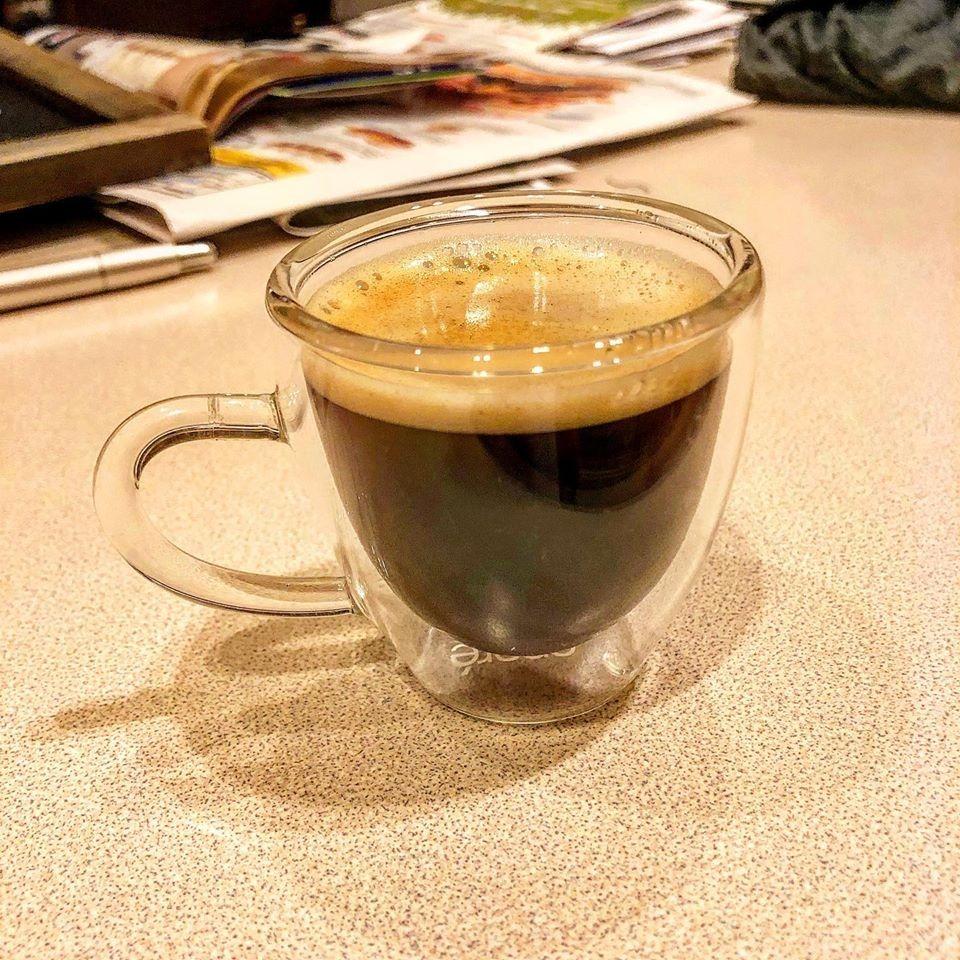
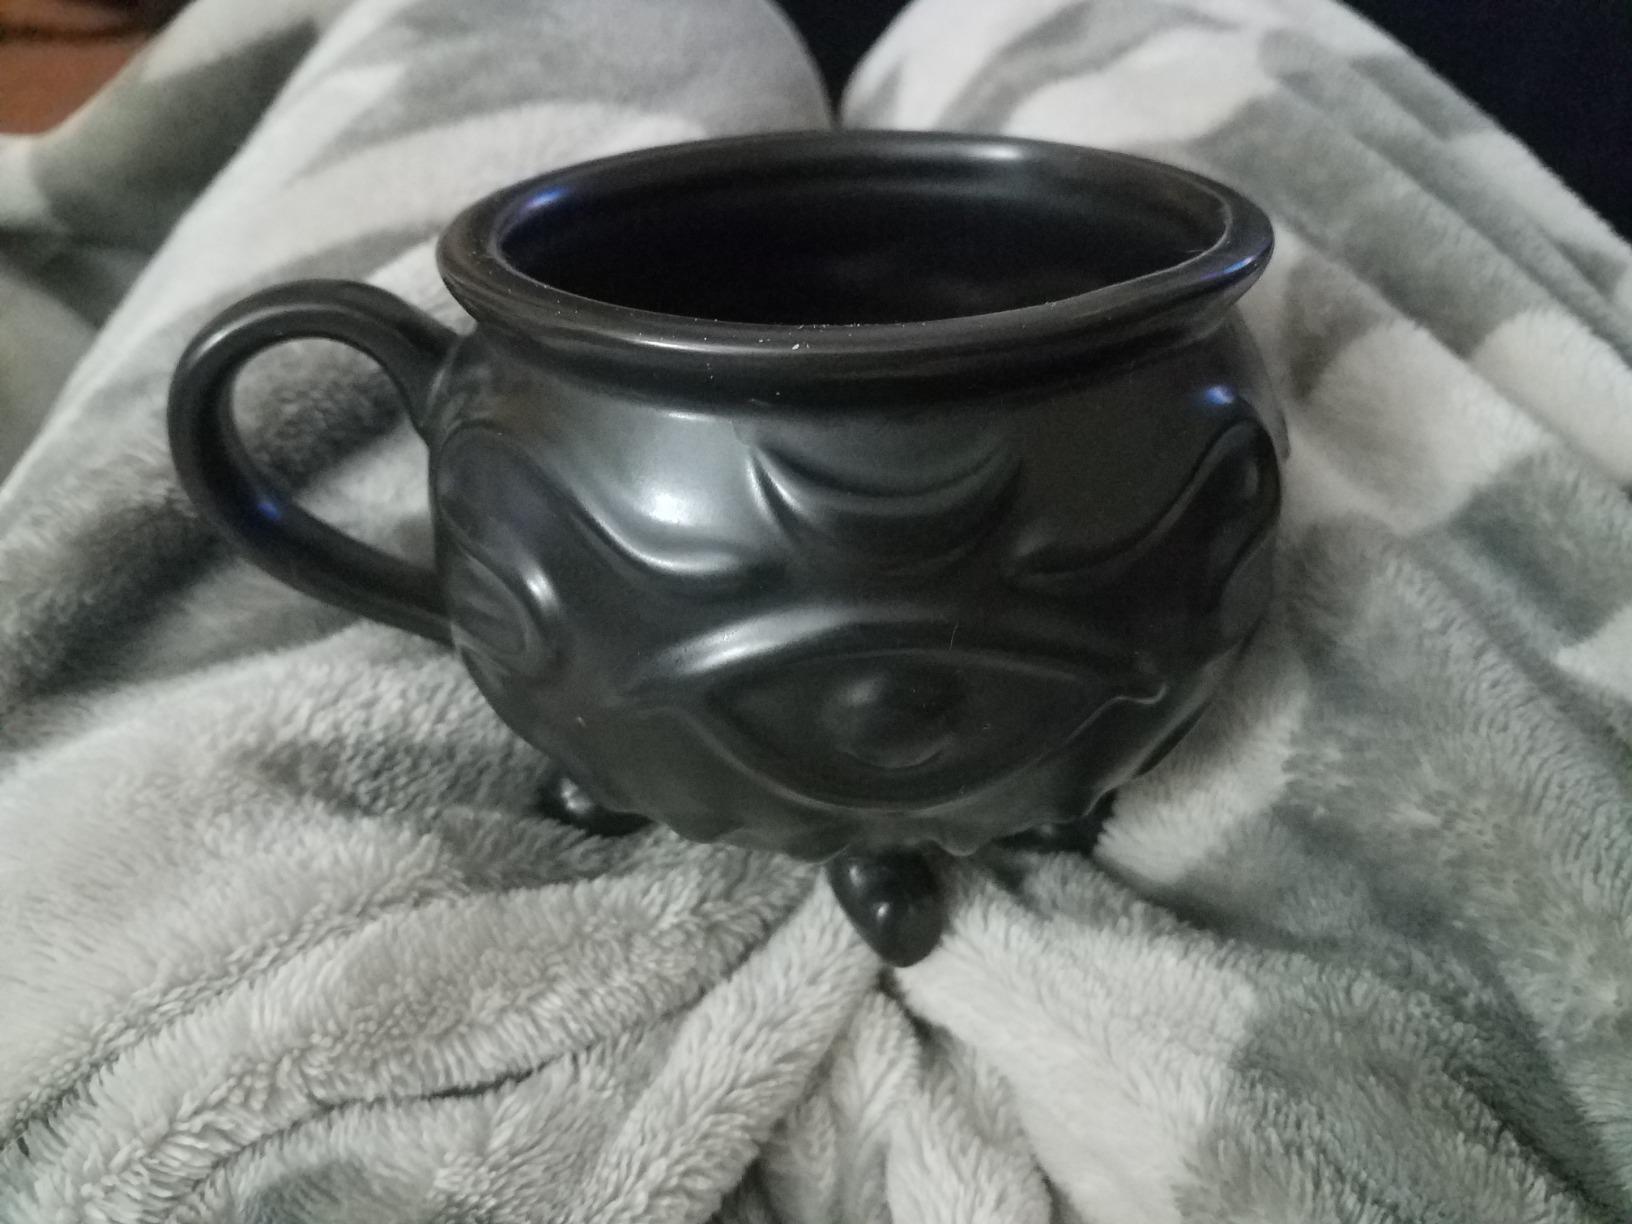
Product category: items_mug
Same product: no